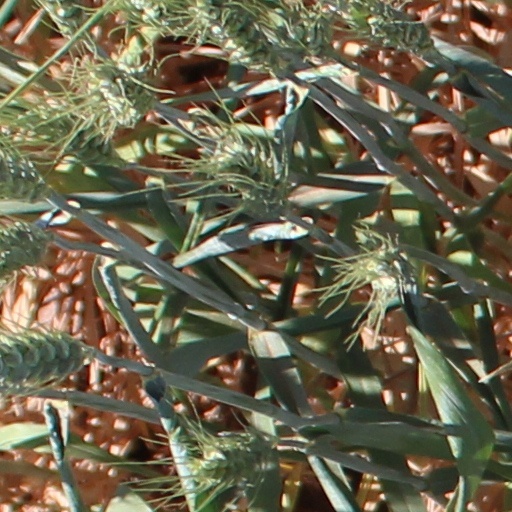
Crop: wheat